Sal Guarriello

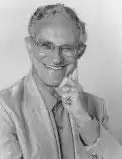
Councilman Sal Guarriello

Salvatore Joseph Guarriello (March 2, 1919 – April 16, 2009) was a member of the City Council of the City of West Hollywood, California. He was elected to the City Council in 1990, and reelected four times. He served four one-year terms as mayor. He was an advocate for West Hollywood residents, protected tenants of low-income housing, promoted West Hollywood's businesses, and upheld public safety.